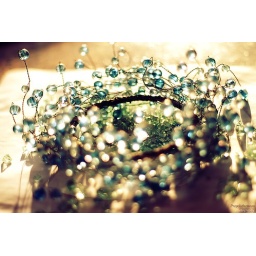
This is a little candle crown I found in my house the other day. Just love it :D